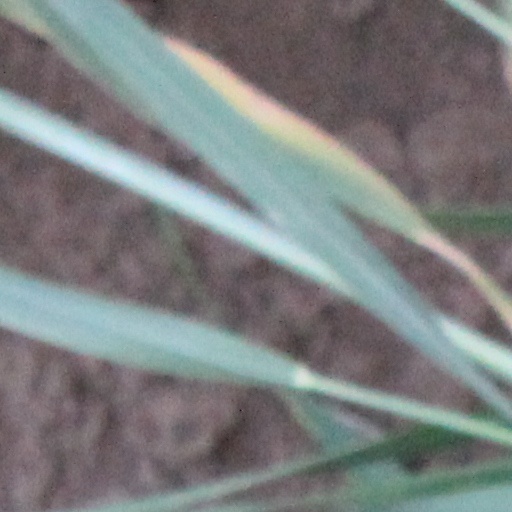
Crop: wheat